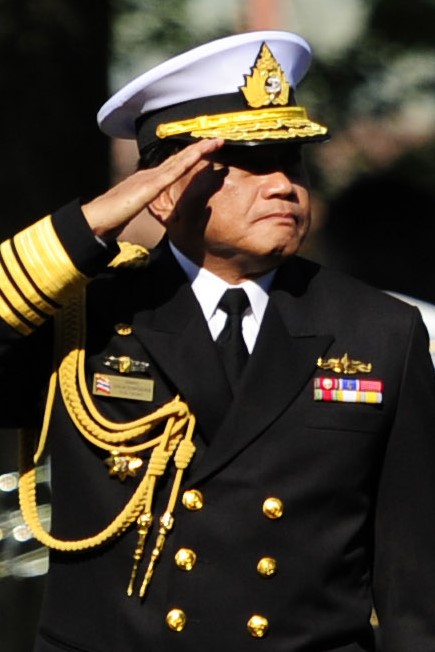
สุรศักดิ์ หรุ่นเริงรมย์

| name = สุรศักดิ์ หรุ่นเริงรมย์
| image = Surasak Rounroengrom.jpg
| imagesize = 200 px
| order = สภานิติบัญญัติแห่งชาติ (ประเทศไทย) พ.ศ. 2557|สมาชิกสภานิติบัญญัติแห่งชาติ
| term_start = 31 กรกฎาคม 2557
| term_end = 21 พฤษภาคม 2562
| order1 = ผู้บัญชาการทหารเรือ
| term_start1 = 1 ตุลาคม 2554
| term_end1 = 30 กันยายน 2556
| predecessor1 = กำธร พุ่มหิรัญ
| successor1 = ณรงค์ พิพัฒนาศัย
| spouse = พรจิตร์ หรุ่นเริงรมย์
|rank = ไฟล์:RTN OF-9 (Admiral).svg|15px พลเรือเอก
|branch = กองทัพเรือไทย
|serviceyears = 2514 – 2557
|commands = รายนามผู้บัญชาการทหารเรือ|ผู้บัญชาการทหารเรือ
พลเรือเอก สุรศักดิ์ หรุ่นเริงรมย์ รองเลขาธิการประจำผู้ดำรงตำแหน่งในคณะรักษาความสงบแห่งชาติ พรึบ!24 นายพล รายชื่อผู้ปฏิบัติงานใน คสช.เป็นทางการ -“ชัยวัฒน์”กุนซือ “สมคิด” อดีตราชองครักษ์พิเศษ ราชองครักษ์พิเศษ อดีตผู้บัญชาการทหารเรือ อดีตเป็นที่ปรึกษาพิเศษกองทัพเรือ และได้รับโปรดเกล้าฯ แต่งตั้งเป็นผู้บัญชาการทหารเรือ ประกาศสำนักนายกรัฐมนตรี เรื่อง ให้นายทหารรับราชการ (จำนวน 584 ราย)ราชกิจจานุเบกษา เล่ม 128 ตอนพิเศษที่ 115 ง วันที่ 1 ตุลาคม 2554 เปิดรายชื่อโปรดเกล้าฯ แต่งตั้งโยกย้ายนายทหาร 584 ตำแหน่ง สืบต่อจาก พล.ร.อ.กำธร พุ่มหิรัญ ที่เกษียณอายุราชการ ในเดือนตุลาคม พ.ศ. 2554
== ประวัติ ==
พล.ร.อ.สุรศักดิ์ เกิดเมื่อวันที่ 13 สิงหาคม พ.ศ. 2496 เป็นบุตรของนายศักดิ์สิทธิ์ และนางอัมพร หรุ่นเริงรมย์ จบการศึกษาจากโรงเรียนเตรียมทหาร รุ่นที่ 13 (ตท.13) และโรงเรียนนายเรือรุ่นที่ 70 (นร.70) เคยดำรงตำแหน่งที่สำคัญ ๆ ได้แก่ ผู้บังคับการเรือหลวงราชฤทธิ์, ผู้บังคับกองพันสารวัตรทหารเรือ, ผู้บังคับการเรือหลวงกระบุรี, เลขานุการกองทัพเรือ, ผู้บัญชาการกองเรือฟริเกตที่ 2 กองเรือยุทธการ, เจ้ากรมการข่าวทหารเรือ หัวหน้าคณะฝ่ายเสนาธิการประจำผู้บัญชาการทหารเรือ รองเสนาธิการทหารเรือ และที่ปรึกษาพิเศษกองทัพเรือ ก่อนที่จะขึ้นดำรงตำแหน่งผู้บัญชาการทหารเรือ นับเป็นคนที่ 48
สุรศักดิ์ หรุ่นเริงรมย์ ผบ.ทร.คนใหม่ จากข่าวสด
ในปี พ.ศ. 2557 ได้รับแต่งตั้งเป็นสมาชิกสภานิติบัญญัติแห่งชาติ (ประเทศไทย) พ.ศ. 2557|สภานิติบัญญัติแห่งชาติ ประกาศแต่งตั้งสมาชิกสภานิติบัญญัติแห่งชาติ , สภานิติบัญญัติแห่งชาติ (ใช้เว็บไซด์ของวุฒิสภา), 1 สิงหาคม 2557
ชีวิตส่วนตัว สมรสกับนางพรจิตร์ หรุ่นเริงรมย์ พล.ร.อ.สุรศักดิ์ มีชื่อเล่น|ชื่อที่เรียกอย่างไม่เป็นทางการจากสื่อมวลชนว่า "บิ๊กหรุ่น"
== เครื่องราชอิสริยาภรณ์ ==
=== เครื่องราชอิสริยาภรณ์ไทย ===
ราชกิจจานุเบกษา, ประกาศสำนักนายกรัฐมนตรี เรื่อง พระราชทานเครื่องราชอิสริยาภรณ์อันเป็นที่เชิดชูยิ่งช้างเผือกและเครื่องราชอิสริยาภรณ์อันมีเกียรติยศยิ่งมงกุฎไทย ประจำปี ๒๕๕๓ , เล่ม ๑๒๗ ตอนที่ ๑๔ ข หน้า ๓, ๘ ธันวาคม ๒๕๕๓
ราชกิจจานุเบกษา, ประกาศสำนักนายกรัฐมนตรี เรื่อง พระราชทานเครื่องราชอิสริยาภรณ์อันเป็นที่เชิดชูยิ่งช้างเผือกและเครื่องราชอิสริยาภรณ์อันมีเกียรติยศยิ่งมงกุฎไทย , เล่ม ๑๒๔ ตอนที่ ๑๘ ข หน้า ๑๓, ๕ ธันวาคม ๒๕๕๐
ราชกิจจานุเบกษา, ประกาศสำนักนายกรัฐมนตรี เรื่อง พระราชทานเหรียญพิทักษ์เสรีชน, เล่ม ๑๑๑ ตอนที่ ๑๗ ข หน้า ๒๔, ๒๓ กันยายน ๒๕๓๗
ราชกิจจานุเบกษา, ประกาศสำนักนายกรัฐมนตรี เรื่อง พระราชทานเครื่องราชอิสริยาภรณ์อันเป็นที่สรรเสริญยิ่งดิเรกคุณาภรณ์ ประจำปี ๒๕๕๗ , เล่ม ๑๓๒ ตอนที่ ๑ ข หน้า ๓, ๙ มกราคม ๒๕๕๘
ราชกิจจานุเบกษา, ประกาศสำนักนายกรัฐมนตรี เรื่อง พระราชทานเหรียญจักรมาลาและเหรียญจักรพรรดิมาลา, เล่ม ๑๐๔ ตอนที่ ๒๖๖ ง ฉบับพิเศษ หน้า ๘๙, ๒๕ ธันวาคม ๒๕๓๐
=== เครื่องราชอิสริยาภรณ์ต่างประเทศ ===
* :
** พ.ศ. 2555 - ไฟล์:US Legion of Merit Commander ribbon.png|80x80px ลีเจียนออฟเมอริต ชั้นผู้บังคับบัญชา
* :
** พ.ศ. 2556 - ไฟล์:Pingat Jasa Gemilang (Tentera) ribbon.svg|80x80px เหรียญปิงกัต จาซา เกมิลัง (เท็นเทรา)Ministry of Defence Singapore. Royal Thai Navy Chief Receives Prestigious Military Award. เมื่อ 2 สิงหาคม 2556.
== อ้างอิง ==
หมวดหมู่:ทหารเรือชาวไทย
หมวดหมู่:ผู้บัญชาการทหารเรือไทย
หมวดหมู่:บุคคลจากโรงเรียนนายเรือ
หมวดหมู่:บุคคลจากโรงเรียนเตรียมทหาร
หมวดหมู่:สมาชิกสภานิติบัญญัติแห่งชาติ
หมวดหมู่:ผู้ได้รับเครื่องราชอิสริยาภรณ์ ม.ป.ช.
หมวดหมู่:ผู้ได้รับเครื่องราชอิสริยาภรณ์ ม.ว.ม.
หมวดหมู่:ผู้ได้รับเครื่องราชอิสริยาภรณ์ ร.ท.ภ.
หมวดหมู่:ผู้ได้รับเหรียญจักรมาลา